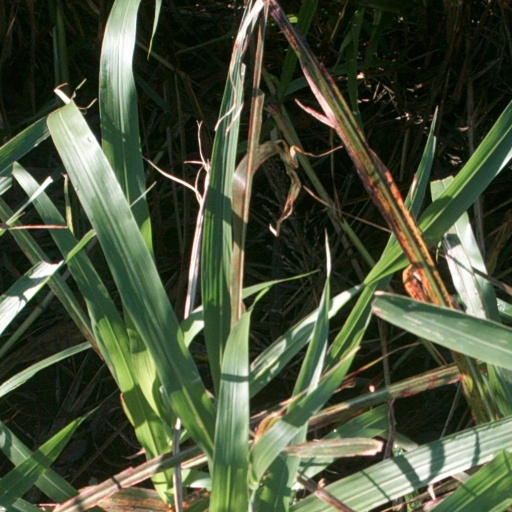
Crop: sorghum